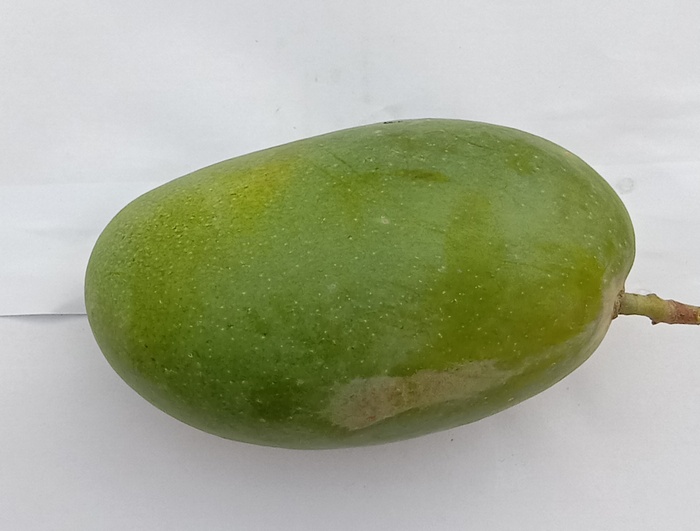
Mango variety: Dosehri